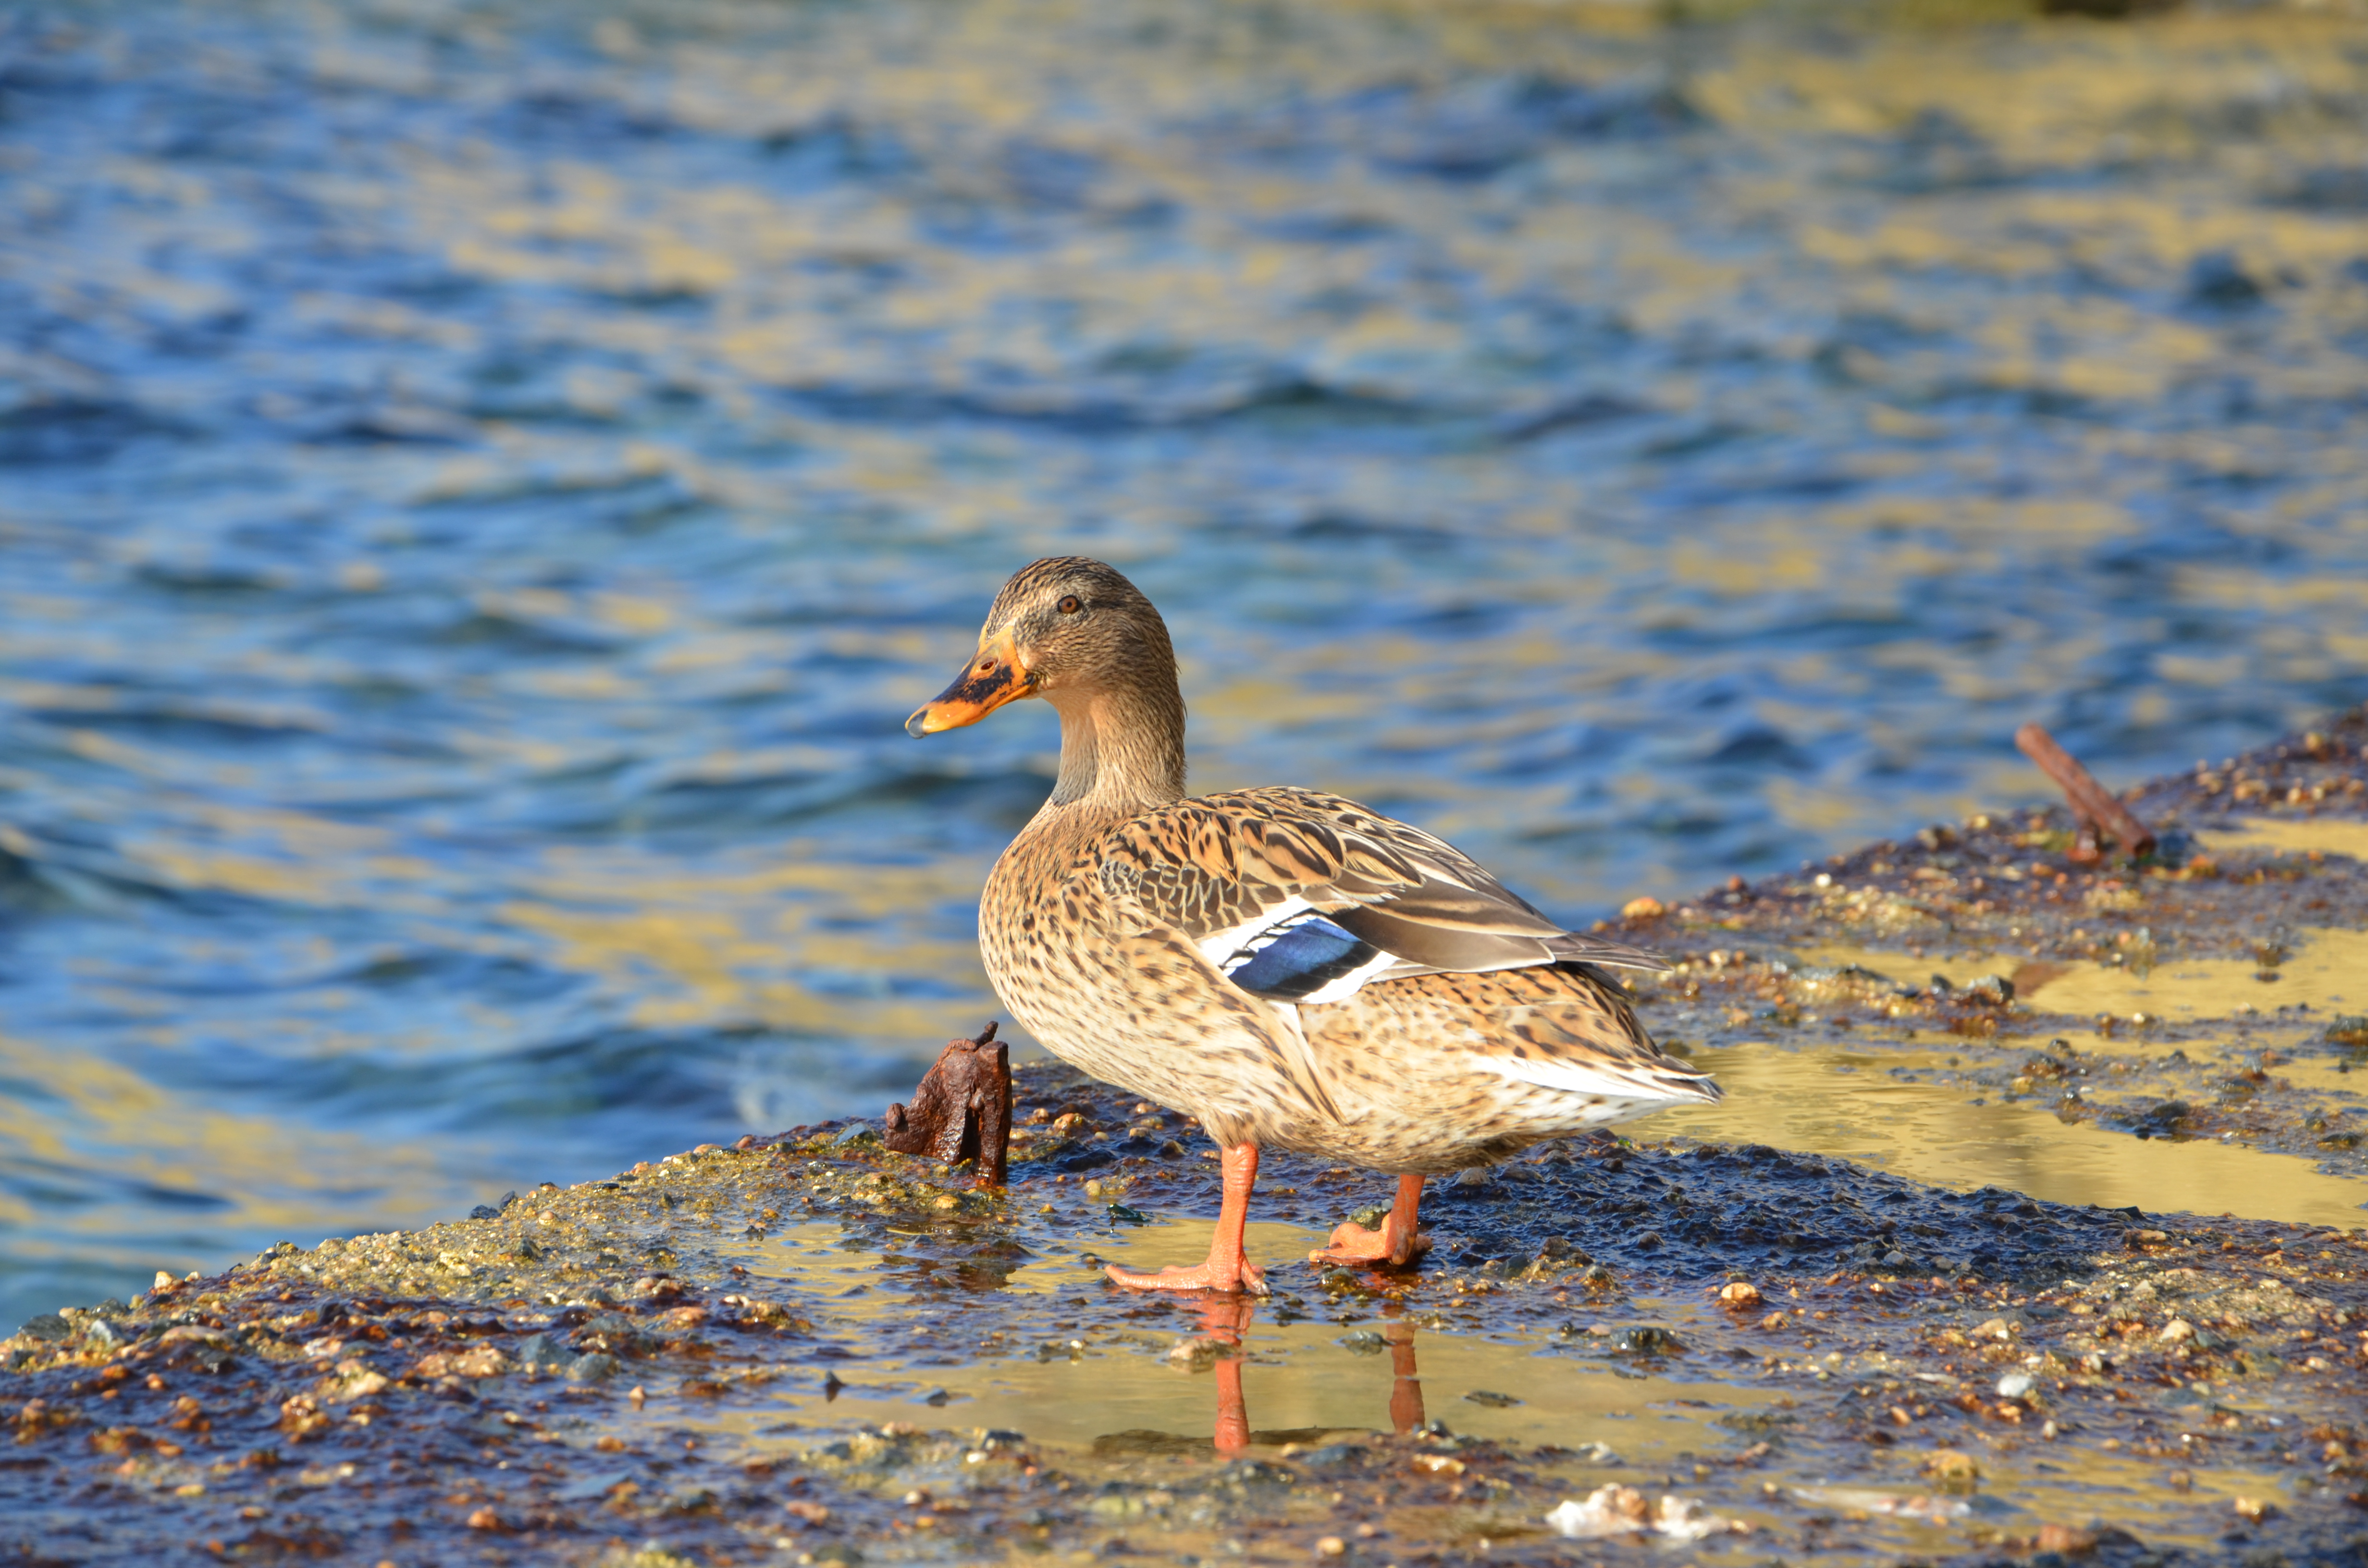
sea duck, bird, duck, water bird, fauna, ecosystem, water, ducks geese and swans, mallard, beak, waterfowl, wildlife, seaduck, goose, shorebird, reflection, mergus, ecoregion, pond